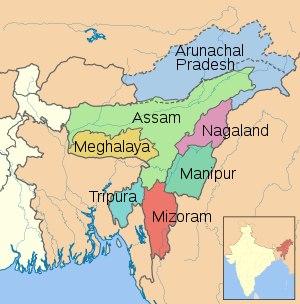
L'état du Manipur en Inde est formé de 9 districts :